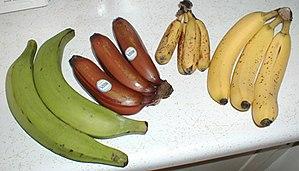
Les bananiers, Musa, sont un genre de plantes monocotylédones vivaces de la famille des Musaceae dont les fruits, en général, sont les bananes.
Les cultivars de bananiers sont nombreux, et souvent désignés par de nombreux synonymes, ce qui a conduit à les classer en groupes.